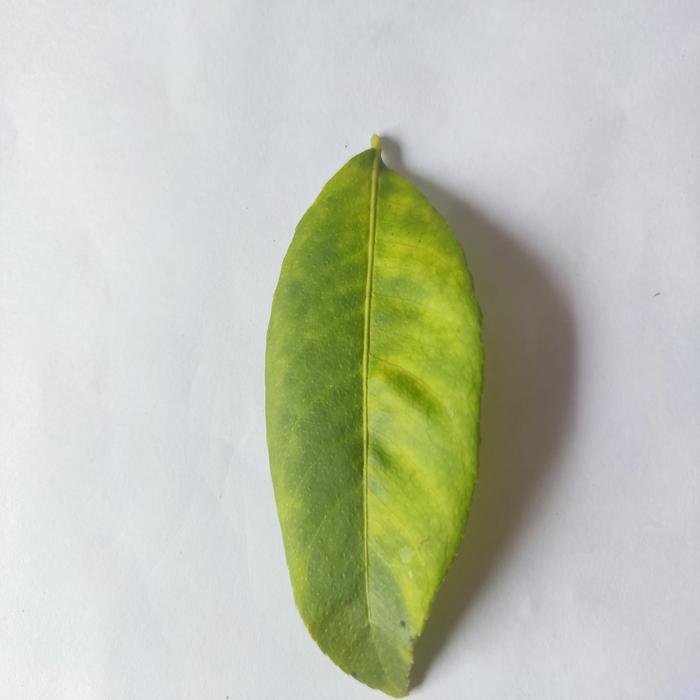
Crop: Lemon
Leaf condition: Citrus